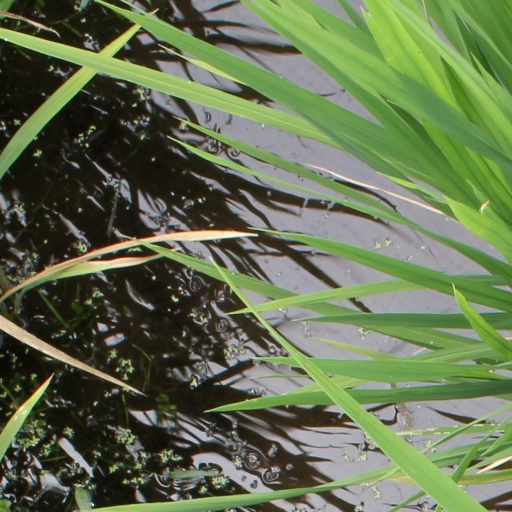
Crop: rice